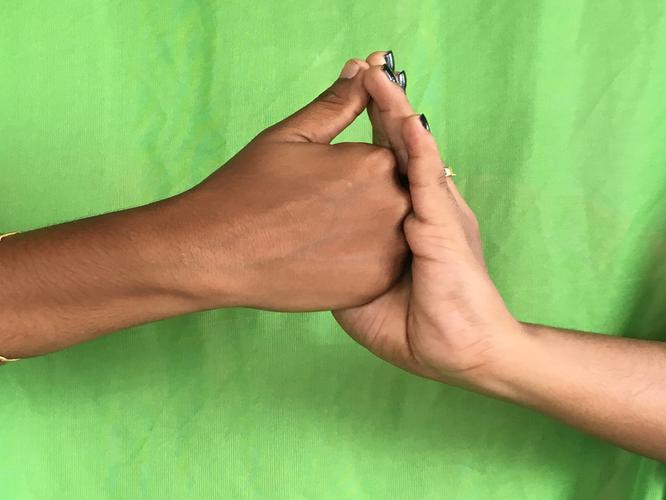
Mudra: Shanka
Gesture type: double_hand